Joachim II Hector

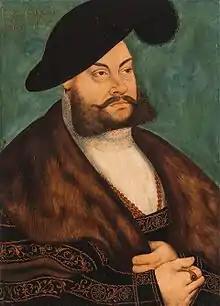
Joachim II Hector, Elector of Brandenburg, painted by Lucas Cranach the Elder

Joachim II was born in Cölln and received his education at the imperial court.